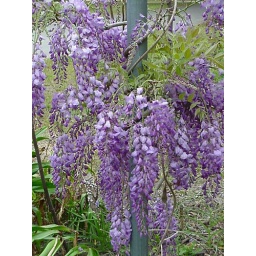
Best looking street sign in Town!